List of Olympic venues in badminton

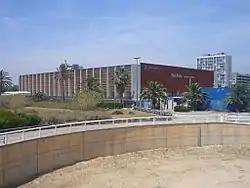
Mar Bella hosted the badminton events for the 1992 Summer Olympics in Barcelona.

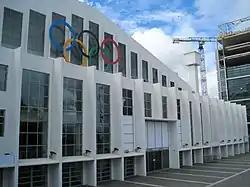
Wembley Arena hosted the badminton events for the 2012 Summer Olympics in London.

For the Summer Olympics, 13 venues have been or will be used in badminton.